Místico

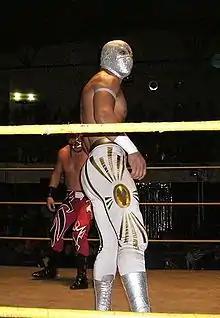
Místico in January 2006

In 2005, he continued working against Los Guerreros, winning important singles matches against Rey Bucanero, Mephisto and Tarzan Boy in CMLL's secondary arena, Arena Coliseo. He won his first title by defeating Guerreros member Averno for the NWA World Middleweight Championship on February 11. The match was well received by the audience in attendance and fans near the ring threw money into the ring as a sign of appreciation. Two weeks later, he participated in his first singles main event match when he faced Los Guerreros del Infierno leader Último Guerrero in Arena México. He won the fall in two falls after Guerrero was disqualified in the first fall and was pinned in the second with a small package. The match sparked a program with the recently turned Dr. Wagner Jr. teaming with Místico against Último Guerrero and Rey Bucanero. After that program died down, Místico became involved in a feud with Perro Aguayo Jr. and his Los Perros del Mal group. After defeating Aguayo in a singles match, the two exchanged hair versus mask challenges so Místico was added to the already planned eight-man cage match where the last man in the cage lost his hair or mask. Místico joined Negro Casas, Heavy Metal, Universo 2000 and Máscara Mágica against Aguayo's group consisting of Damián 666, Halloween and Héctor Garza leading up to the match but neither Místico or Aguayo were involved in the finish of the match where Damián pinned Máscara Mágica. In September, he reignited his feud with Último Guerrero with another singles match but in the third fall, he was attacked by Atlantis, turning Atlantis heel. Místico worked a short program with Atlantis but after he defeated Atlantis in a singles match in October, Atlantis focused more on former tag partner Blue Panther.